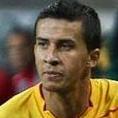
Age: 22